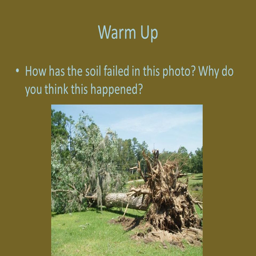
warm up how has the soil failed in this photo why do you think this happened